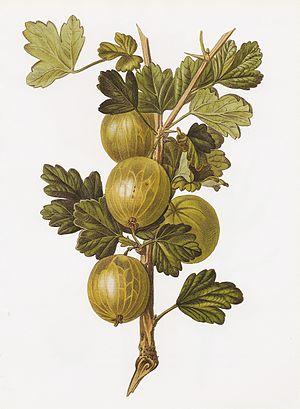
Le groseillier à maquereau est une espèce d'arbustes épineux à gros fruits d'abord vert pâle, devenant, selon les variétés, blanchâtres et translucides ou rouge sombre à maturité.